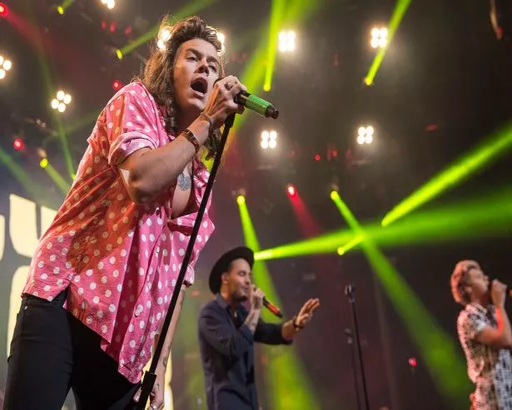
pop artist performs on stage as part of festival .